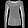
Label: Pullover